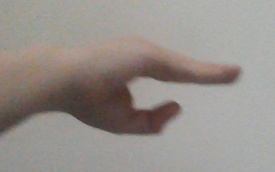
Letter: jeem